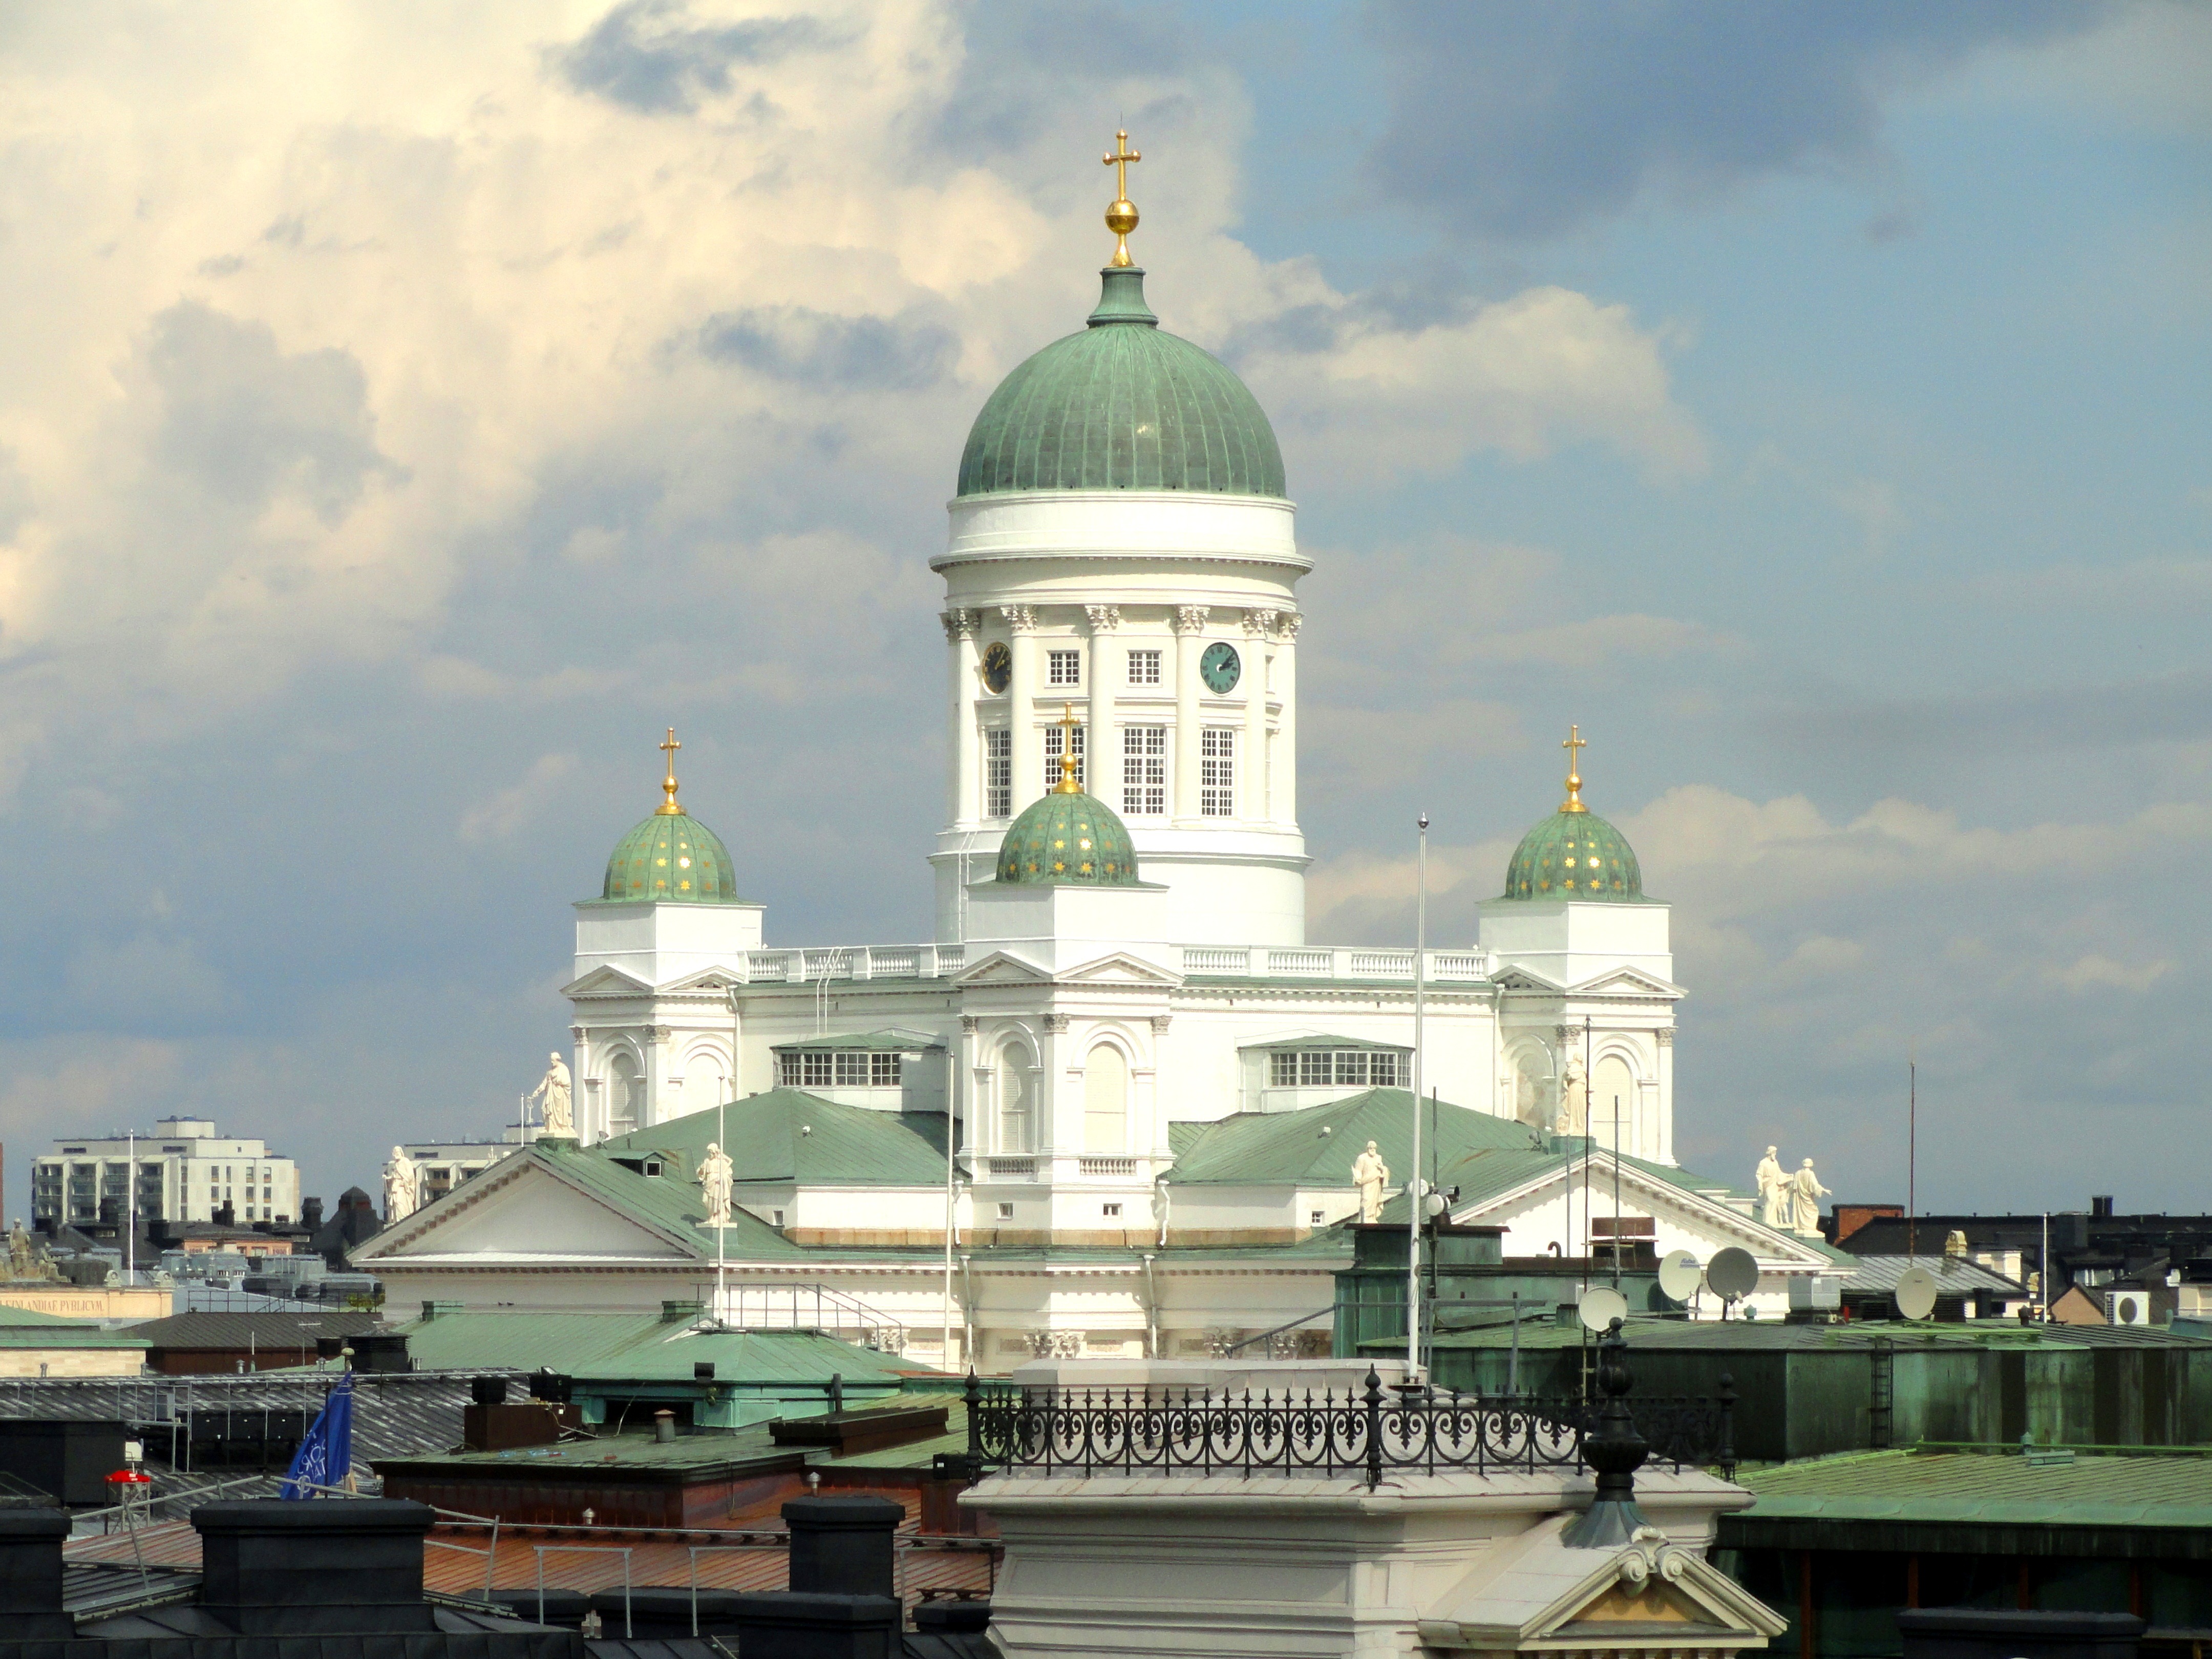
architecture, sky, building, city, urban, vehicle, tower, religion, landmark, church, cathedral, place of worship, outside, clouds, temple, buildings, spire, faith, mosque, finland, helsinki, dome, cities, lutheran